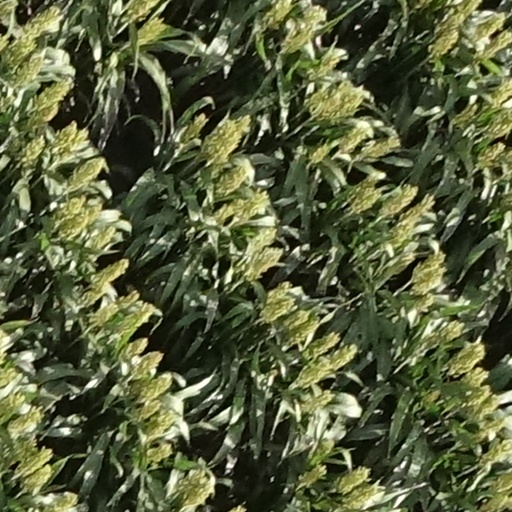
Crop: sorghum